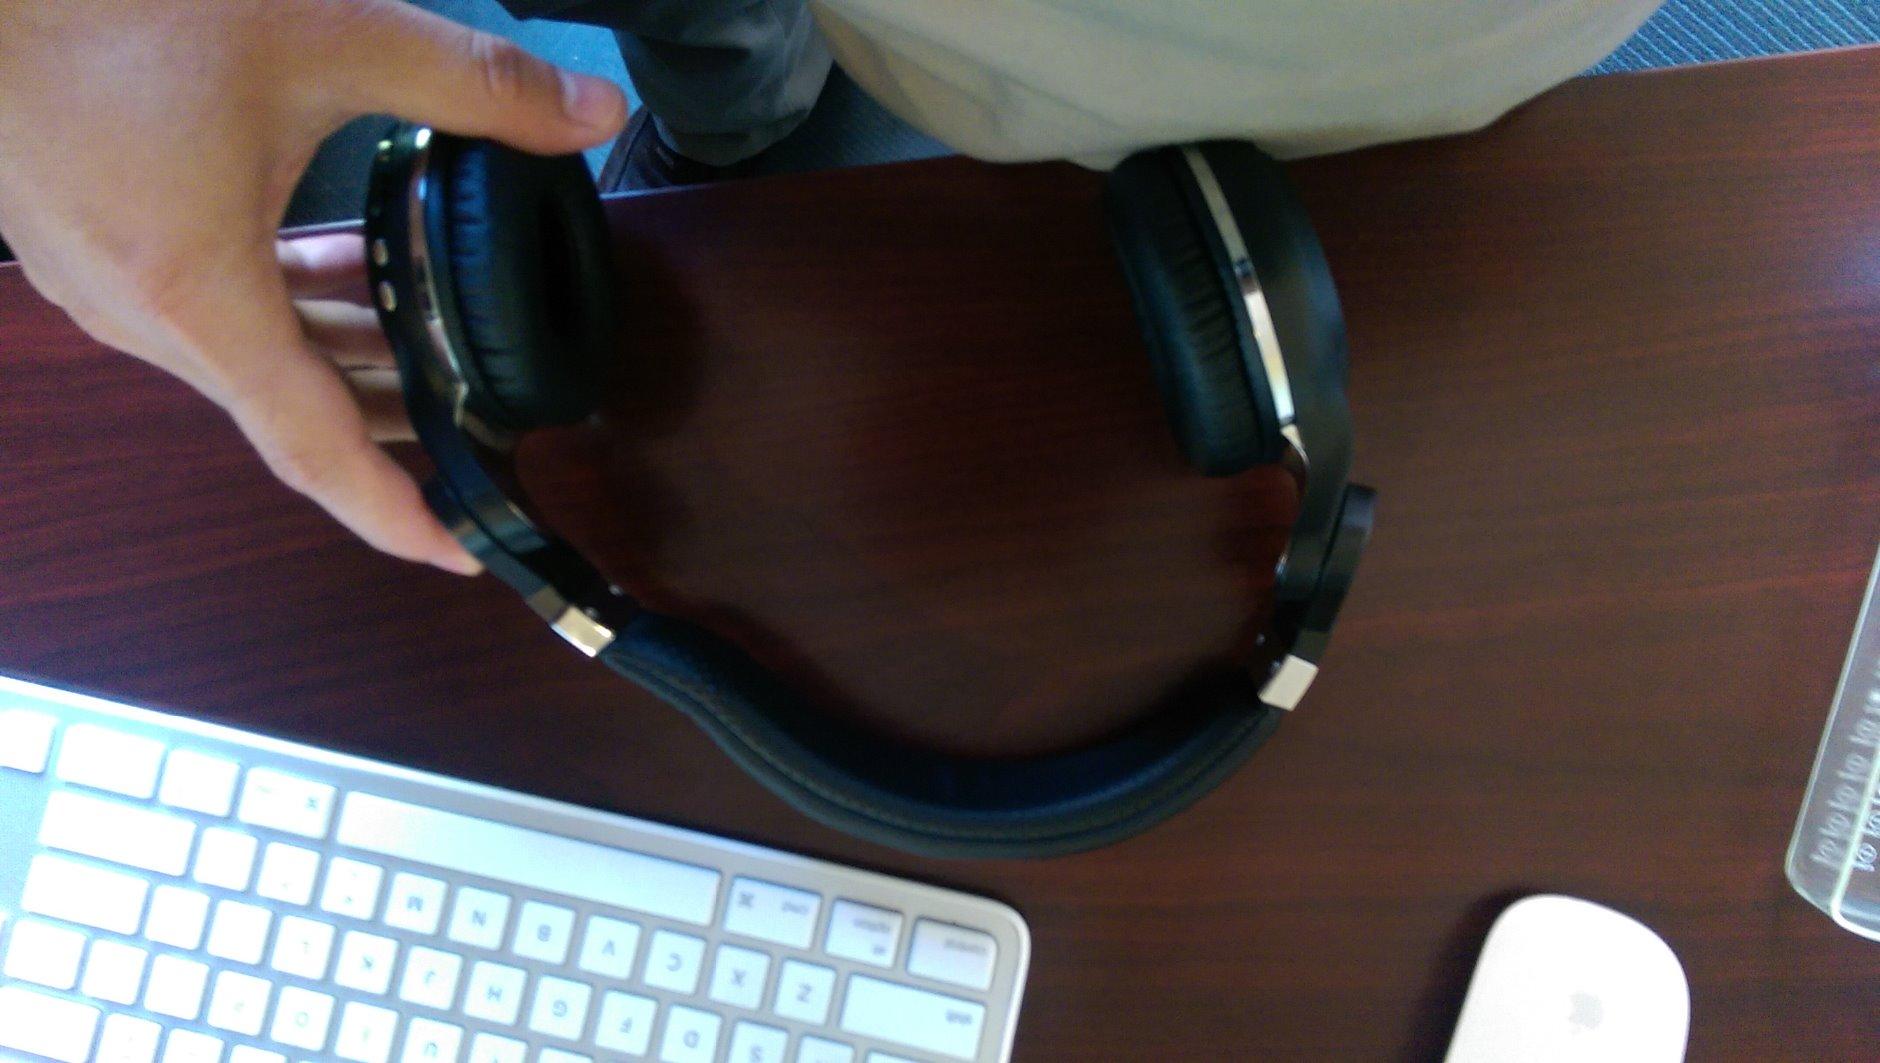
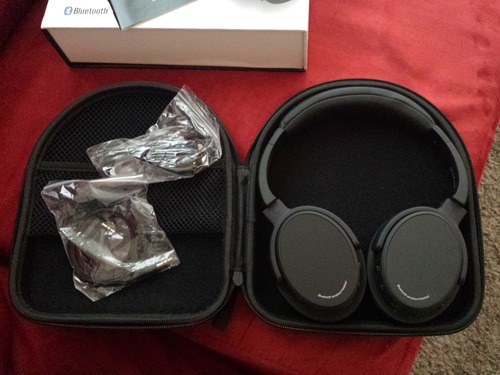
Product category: headphones
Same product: no